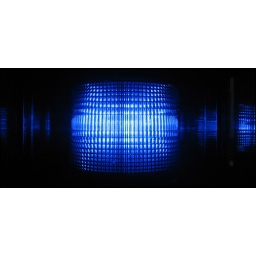
a blue security light outside the building in the parking garage.